Chris Spearman

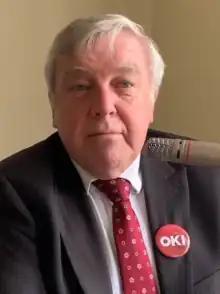
Spearman in 2020

Christopher Spearman is a Canadian politician, who was elected mayor of Lethbridge, Alberta in the 2013 municipal election on October 21, 2013. He was re-elected in the 2017 municipal election on October 16, 2017 with 74% of the popular vote.